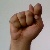
The image shows a hand gesture representing the letter 'T' in Indian Sign Language.